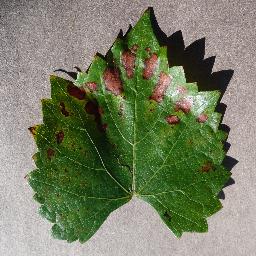
Label: Grape___Esca_(Black_Measles)